Pain in crustaceans

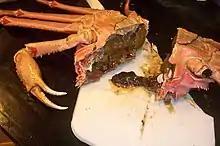
This tanner crab was cut in half before cooking

A device called the CrustaStun has been invented to electrocute shellfish, such as lobsters, crabs, and crayfish, before cooking. The device works by applying a 120-volt, 2 to 5 amp electrical charge to the animal. The manufacturer claims it renders the shellfish unconscious in 0.3 seconds and kills the animal in 5 to 10 seconds, compared to 3 minutes to kill a lobster or crab by boiling; however, the source for the claim states that movements detected after 10 seconds were the result of heat's effect on the muscles or escape of air from the branchial chambers, not voluntary movements, and the author declares this measure of 3 minutes "useless" for determining time until death.